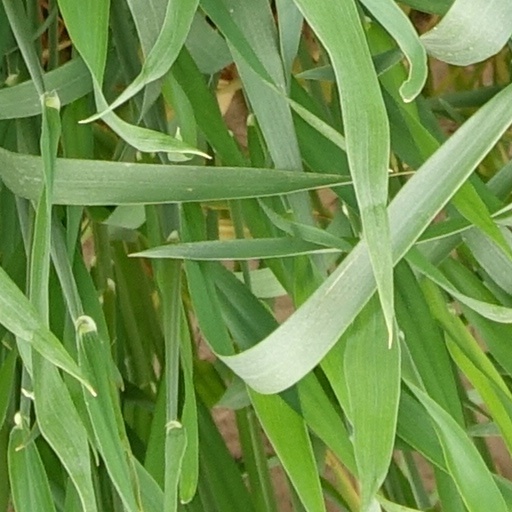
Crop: wheat